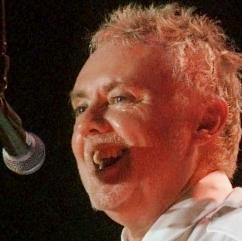
Age: 58